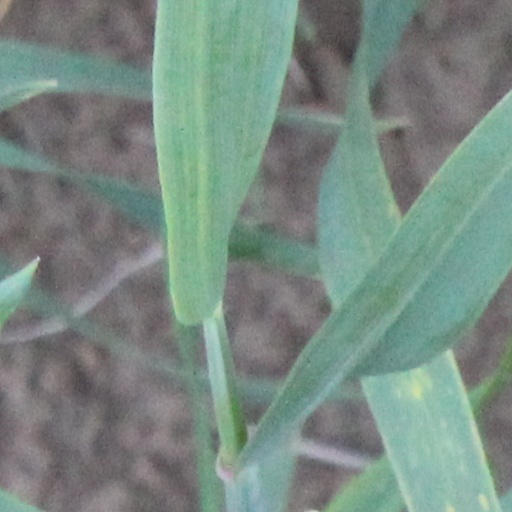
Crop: wheat